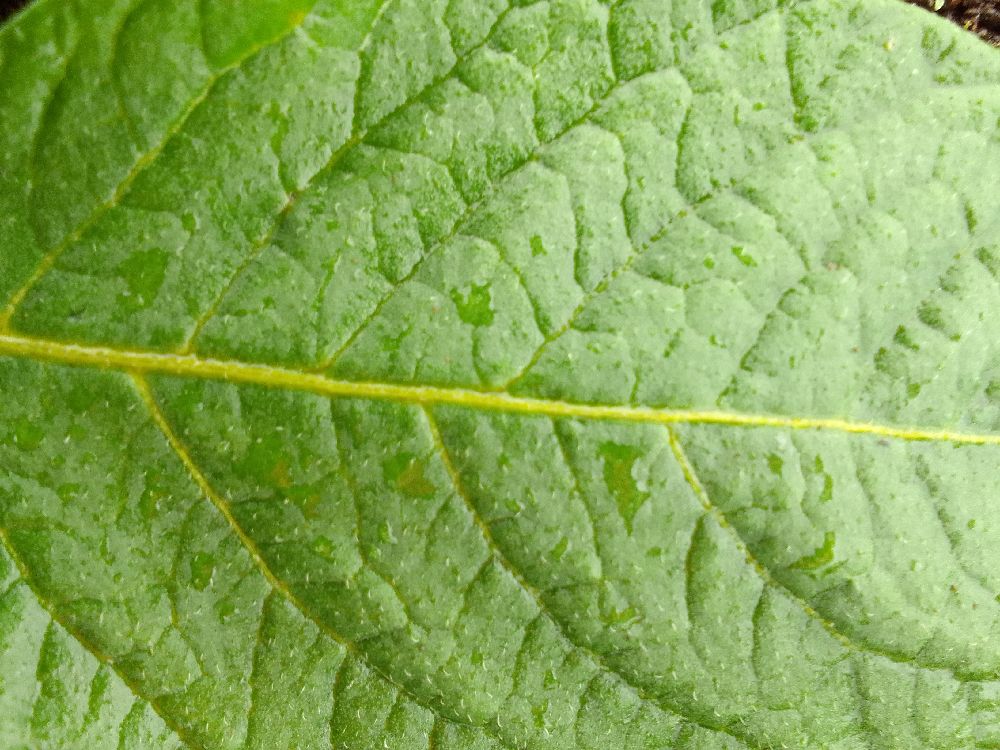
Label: Healthy